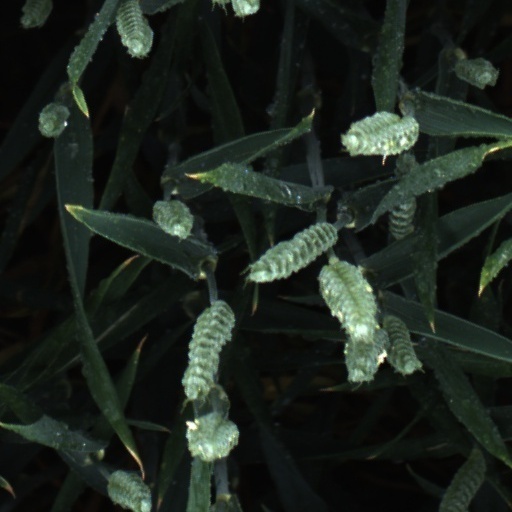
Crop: wheat